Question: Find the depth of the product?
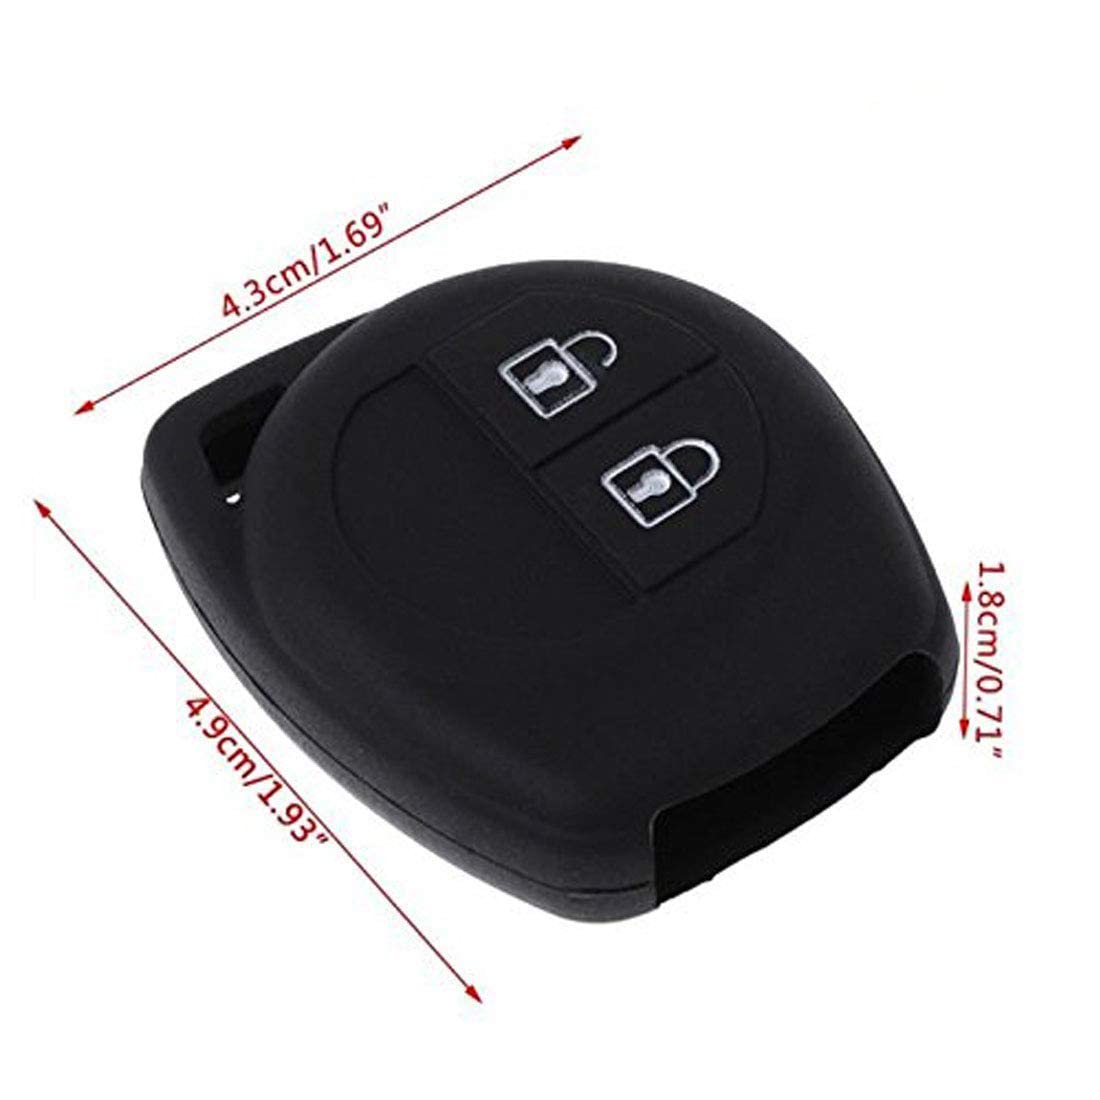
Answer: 4.9 centimetre